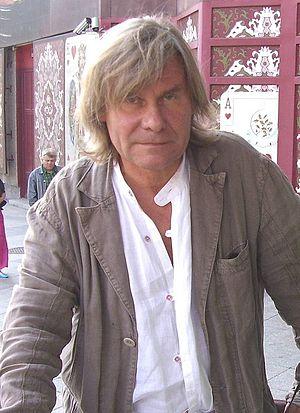
Filip Bajon, est un réalisateur polonais, né le 23 novembre 1947 à Poznań.